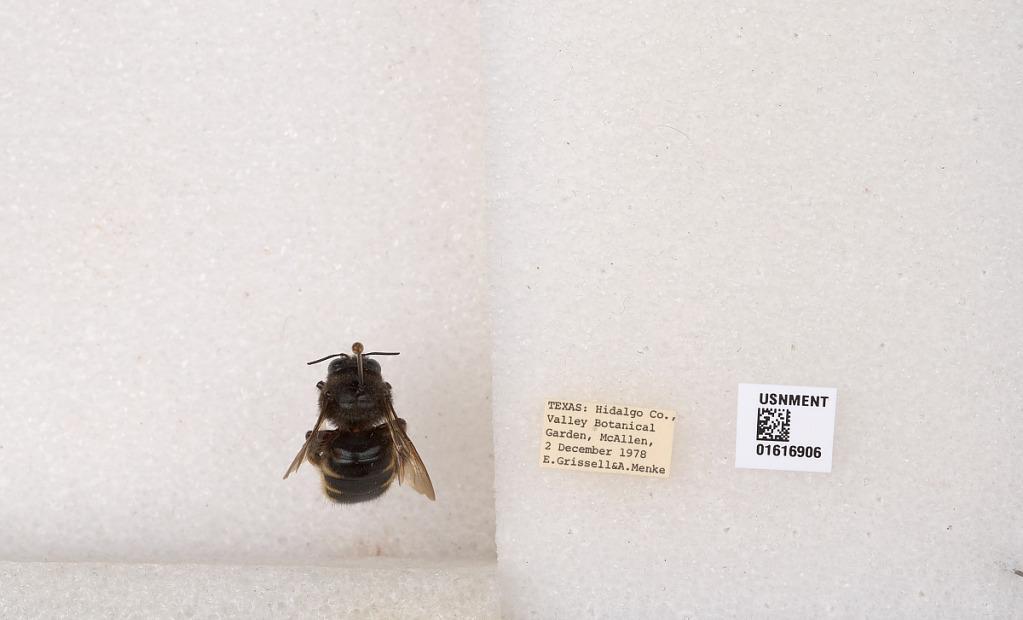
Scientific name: Xylocopa (Notoxylocopa) tabaniformis parkinsoniae Cockerell
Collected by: E. Grissell & A. Menke
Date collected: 1978-12-2
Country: United States
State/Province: Texas
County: Hidalgo
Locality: Valley Botanical Garden, McAllen